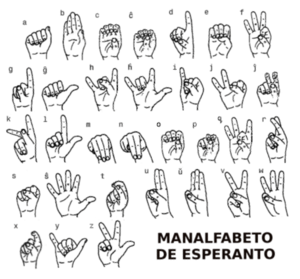
Signuno est une langue gestuelle considérée comme l'équivalent gestuel de l'espéranto. Il a pour but de permettre aux sourds de nationalités différentes de communiquer, afin que l'espéranto ne soit pas seulement utilisable sous une forme verbale ou écrite. Outre les chiffres et les lettres, un signe spécifique est associé aux morphèmes les plus courants. Les signes de Signuno sont essentiellement basés sur le Gestuno.